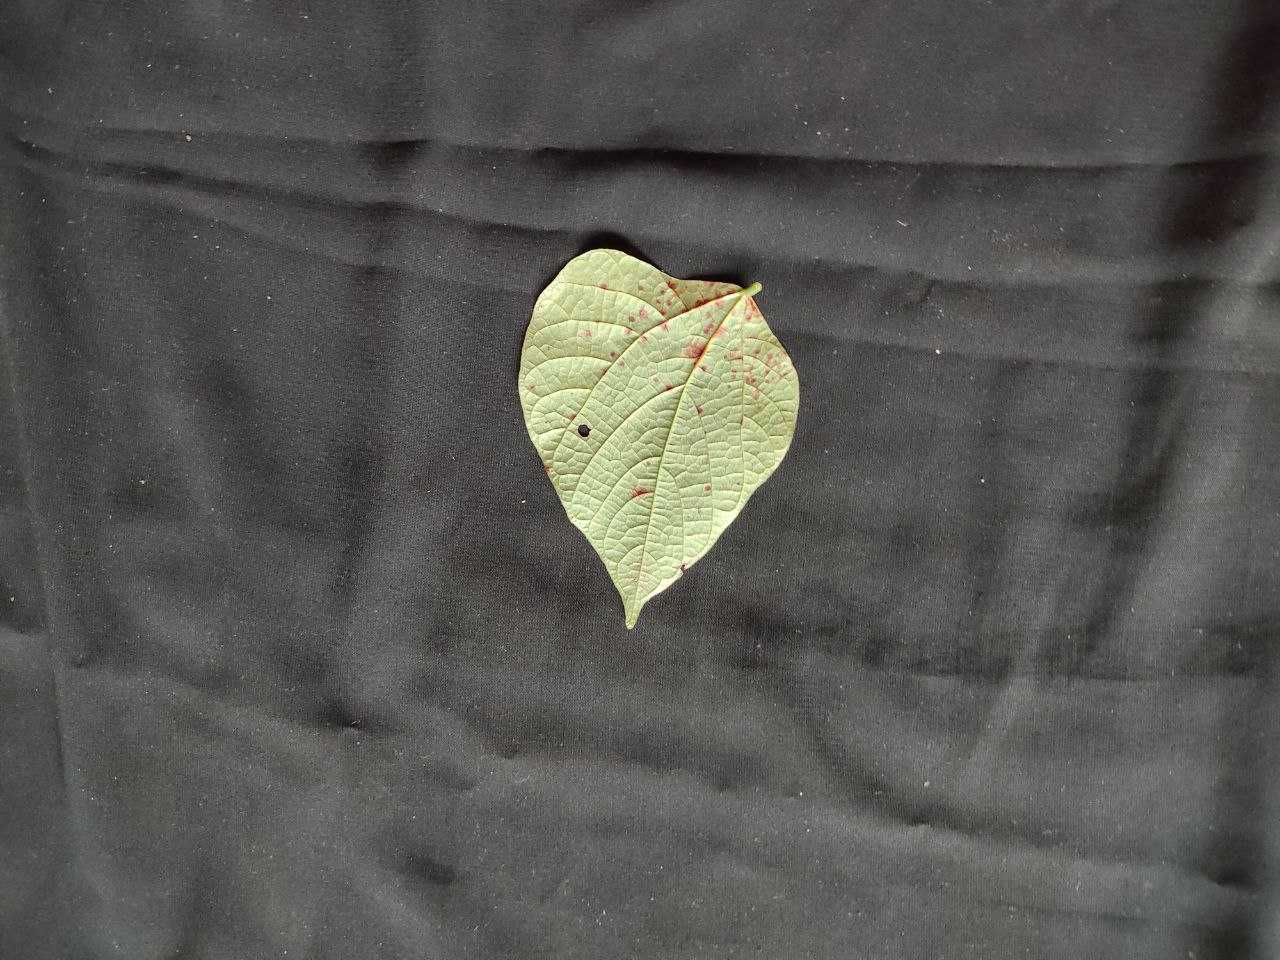
Crop: bean
Leaf condition: Rust